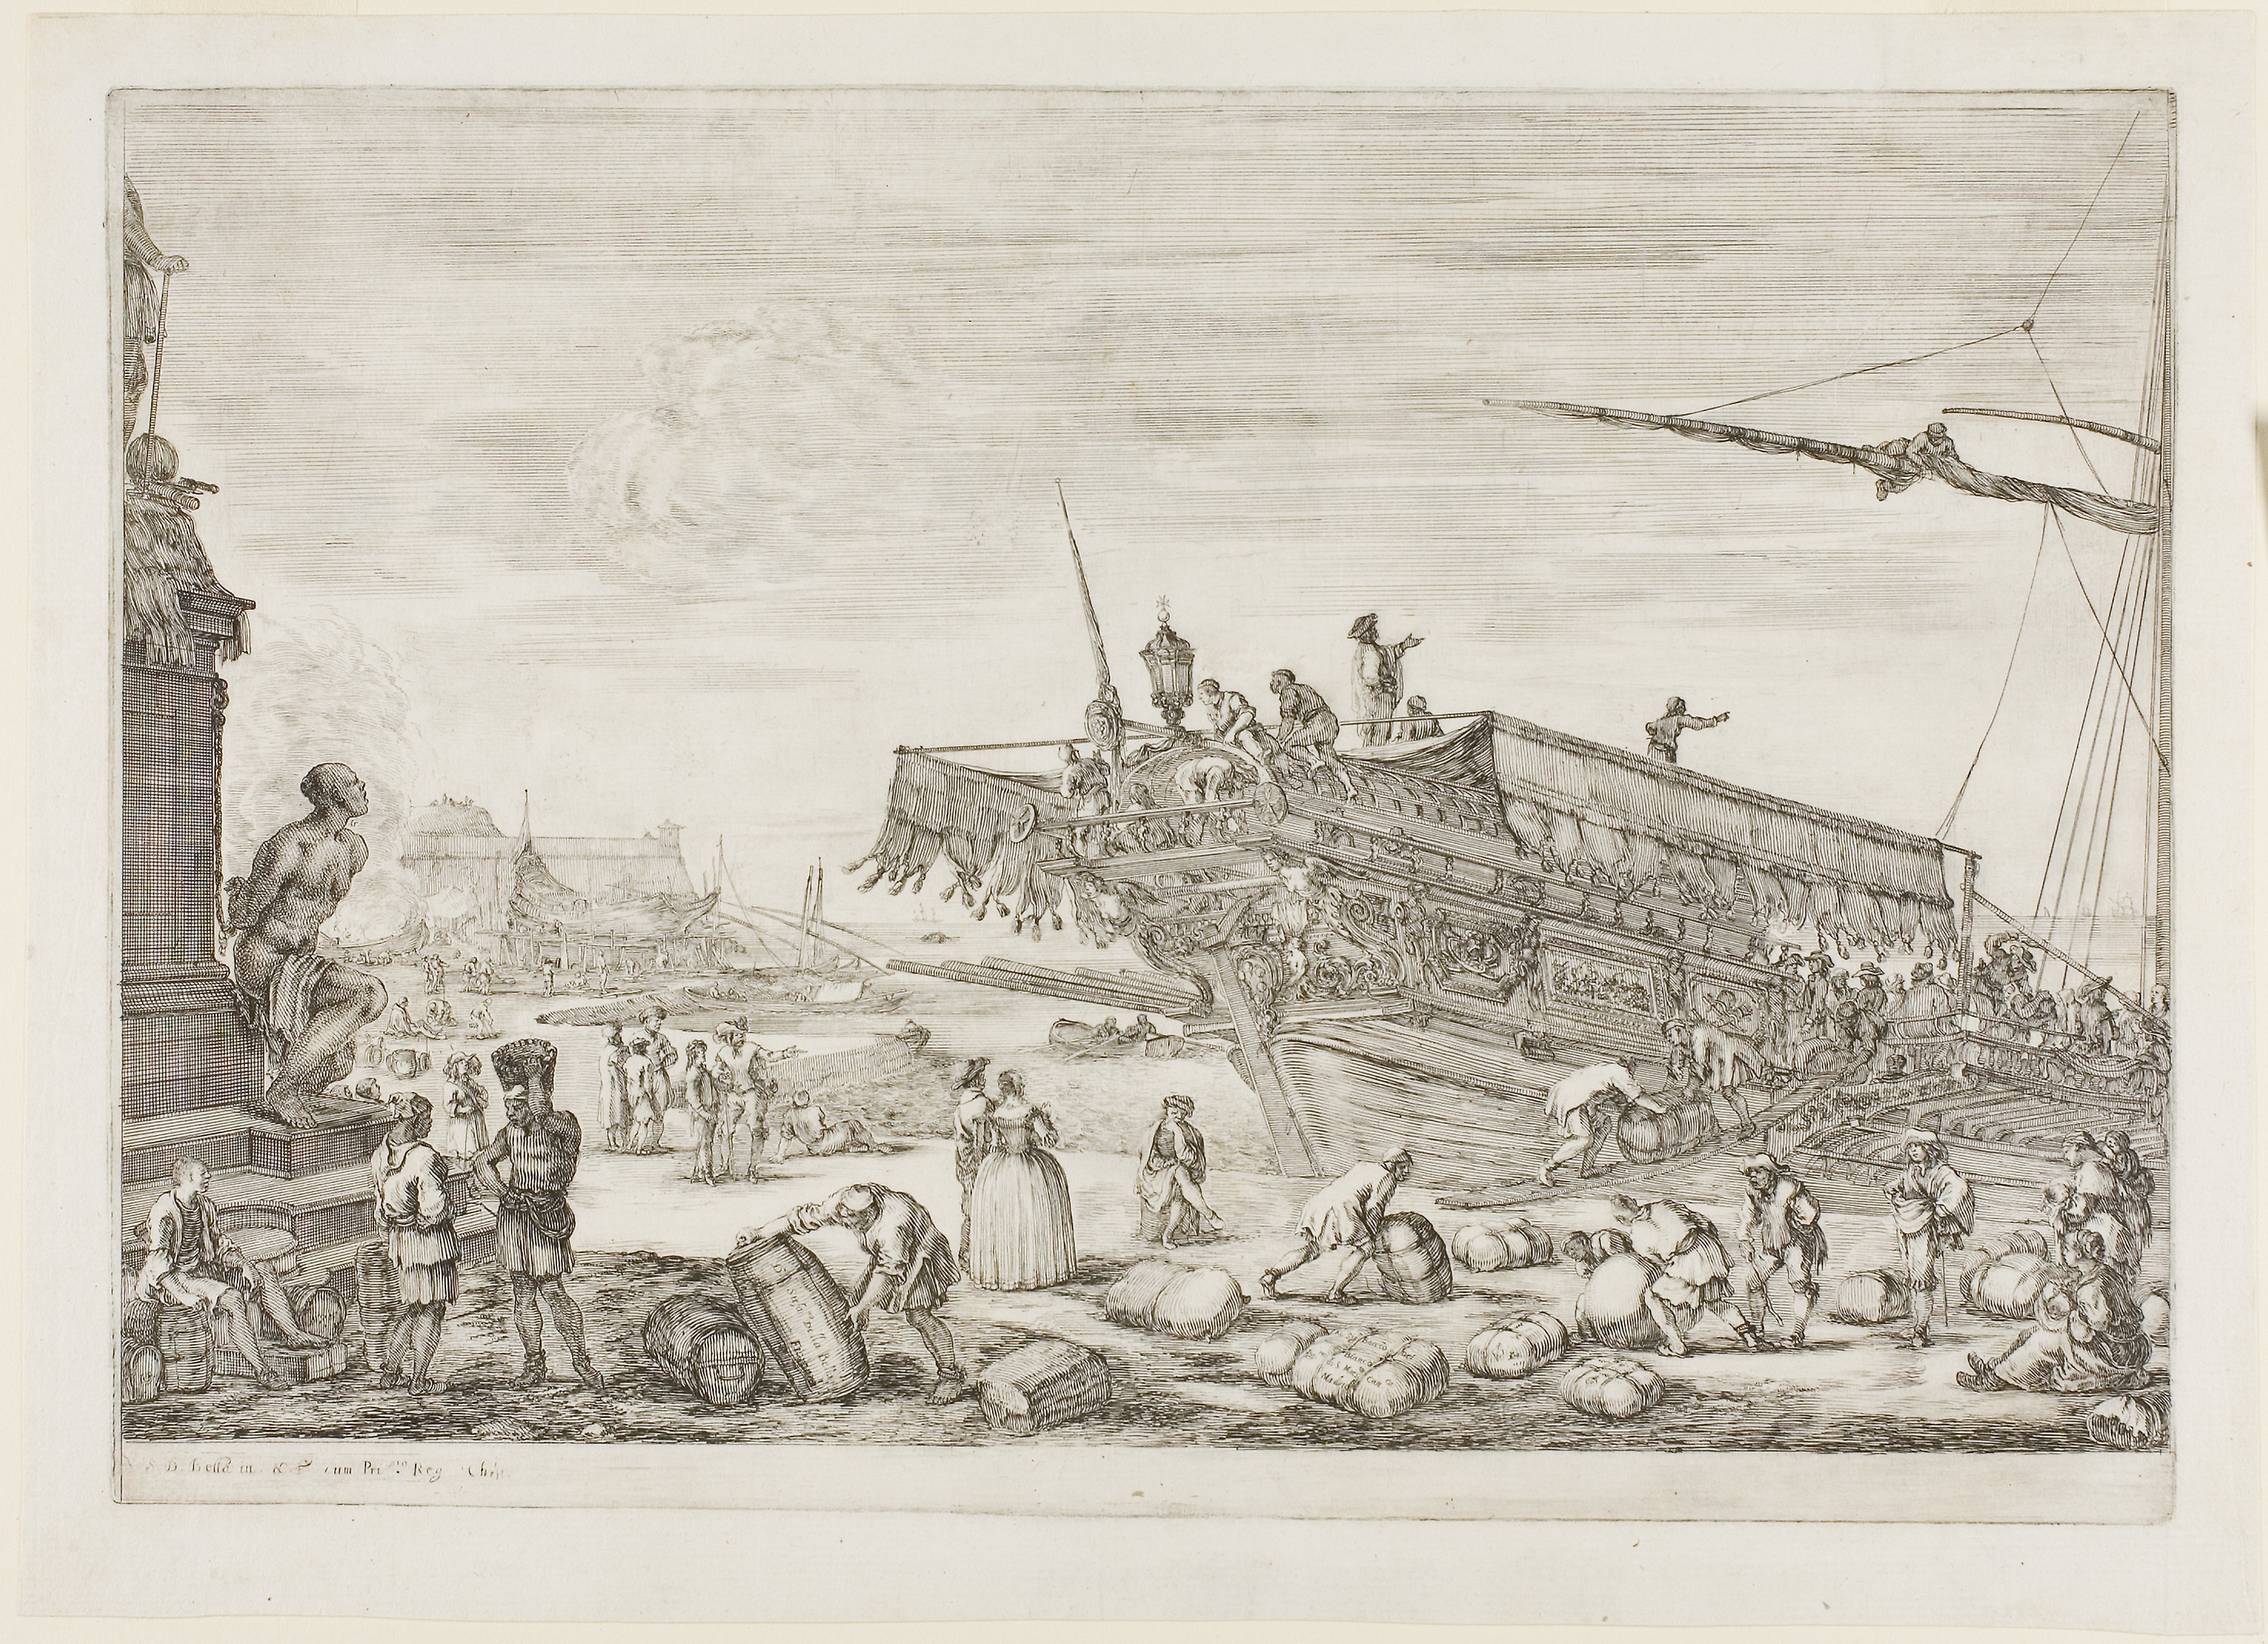
history, black and white, artwork, drawing, sketch, art, painting, picture frame, visual arts, galiot